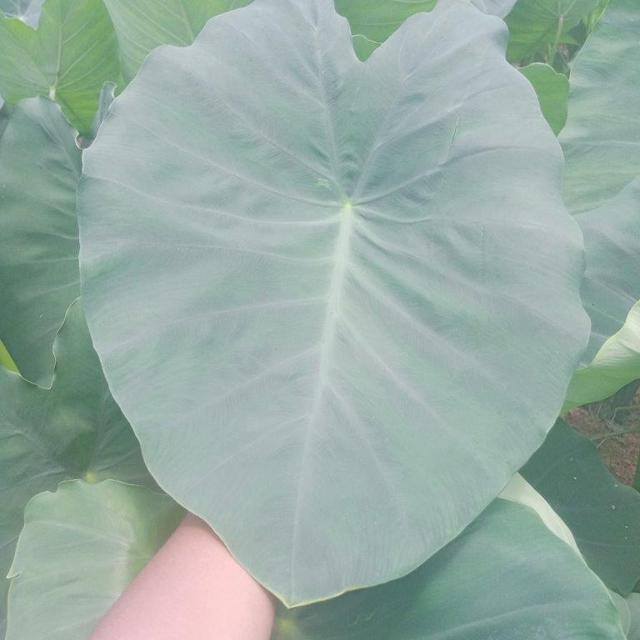
Label: Healthy